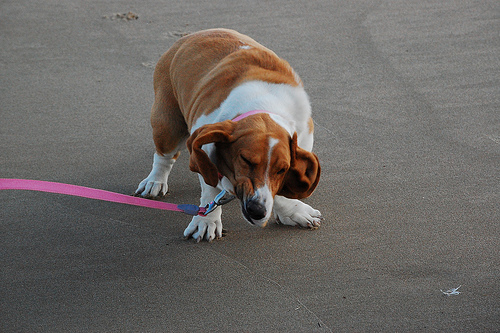
Animal: dog
Breed: basset_hound